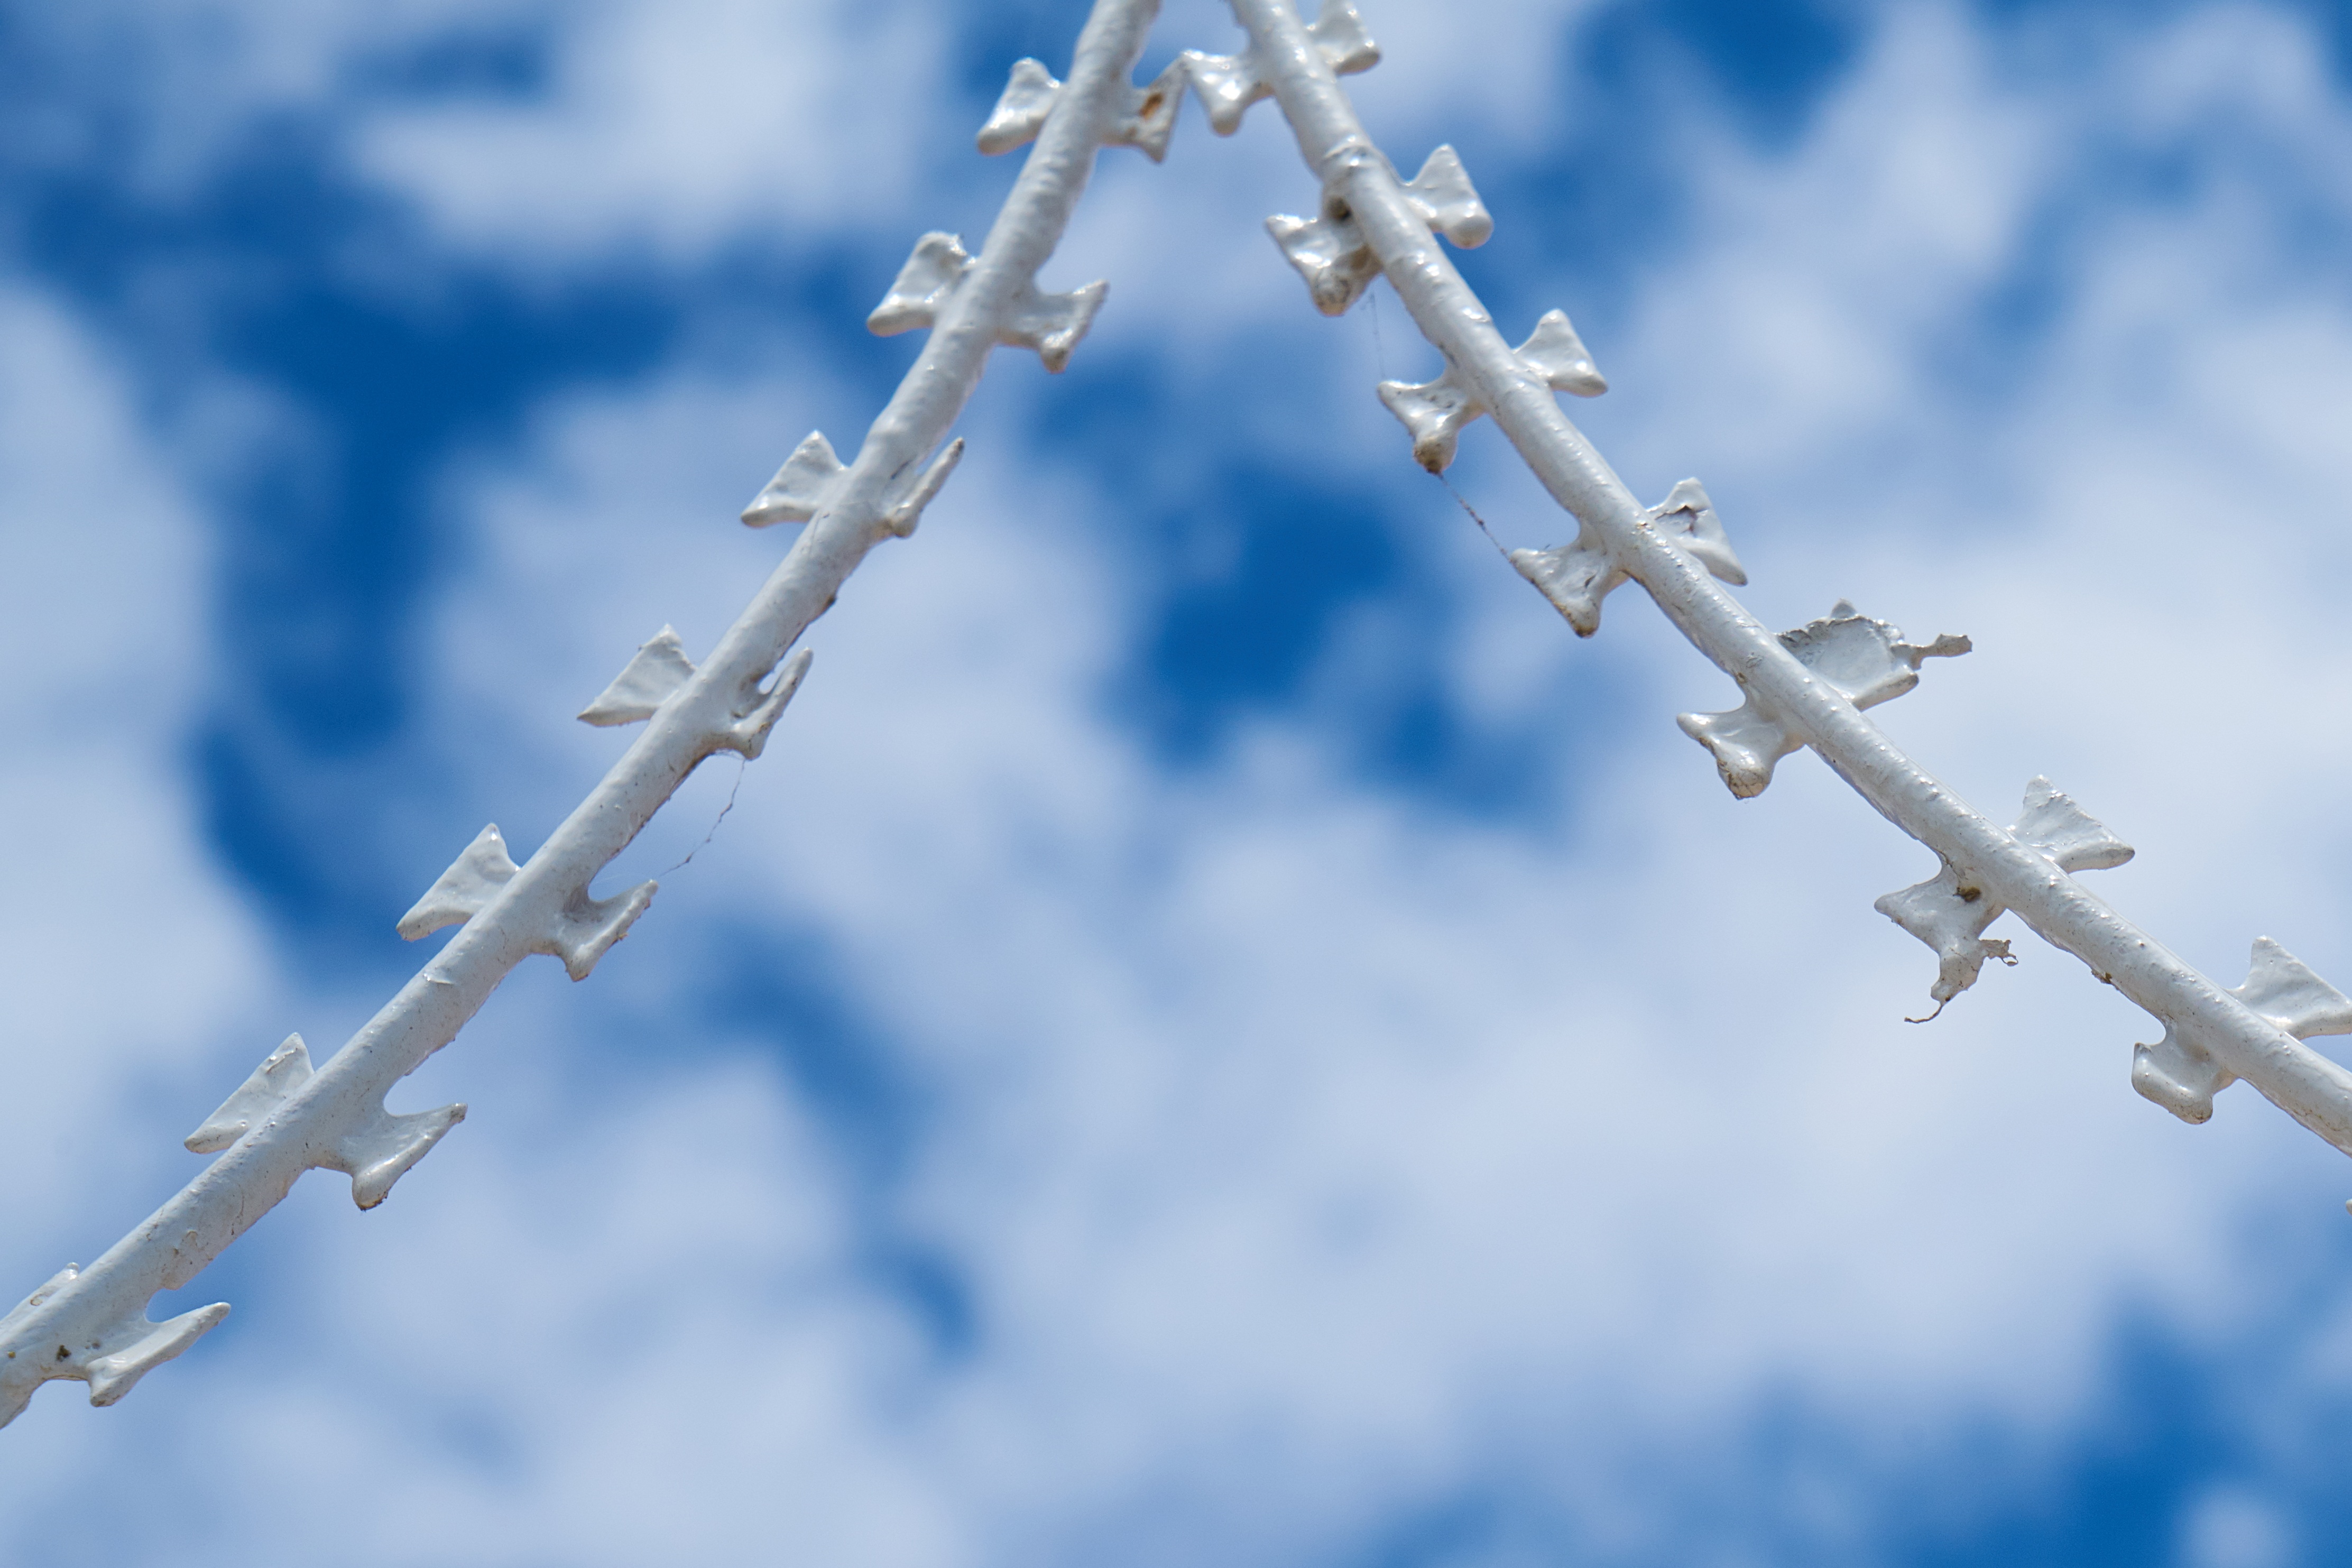
relationship, draw, barbed wire, closeup, separation, danger, sharp, violence, war, border, freedom, escape, barricade, military, prison, railway, fence, razor wire, central, sky, blue, clouds, white, double, opinions, concepts